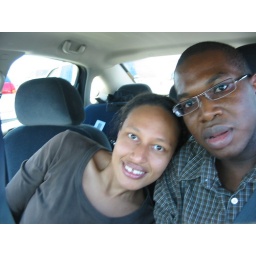
just off the plane and in the rental car. The west coast life beckons.